Thurgood Marshall

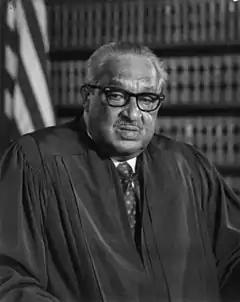
Official portrait, 1976

Thoroughgood "Thurgood" Marshall (July 2, 1908 – January 24, 1993) was an American civil rights lawyer and jurist who served as an associate justice of the Supreme Court of the United States from 1967 until 1991. He was the Supreme Court's first African-American justice. Before his judicial service, he was an attorney who fought for civil rights, leading the NAACP Legal Defense and Educational Fund. Marshall was a prominent figure in the movement to end racial segregation in American public schools. He won 29 of the 32 civil rights cases he argued before the Supreme Court, culminating in the Court's landmark 1954 decision in "Brown v. Board of Education", which rejected the separate but equal doctrine and held segregation in public education to be unconstitutional. President Lyndon B. Johnson appointed Marshall to the Supreme Court in 1967. A staunch liberal, he frequently dissented as the Court became increasingly conservative.